Palani Chettipatti

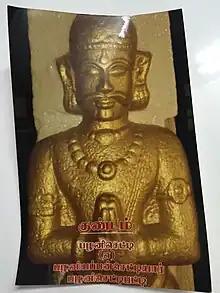
Palaniappa Chettiar

It was founded by Palaniappa Chettiar. He and his family members constructed a small dam across the suruliyar river basin in 1840–1845, when John Black Burn was the district collector and magistrate of Madurai-Ramnad Jilla well before the Mullaperiyar Dam was constructed by Colonel John PennyCuick(1895). This dam is used for the irrigation and drinking water supply for several places: Theni - Allinagaram, Palanichettipatti and some near by villages. This dam has the distinction of being the *only* privately owned dam in Tamil Nadu. The founder, Palaniappa Chettiar, was one of the biggest contributors to the construction of the Mullaperiyar Dam.